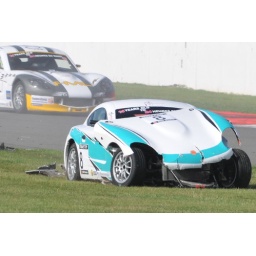
Racing under a yellow flag................everyone slowed down................except #8 who ran stright in to the back of the car in front!!!